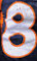
Number: 8